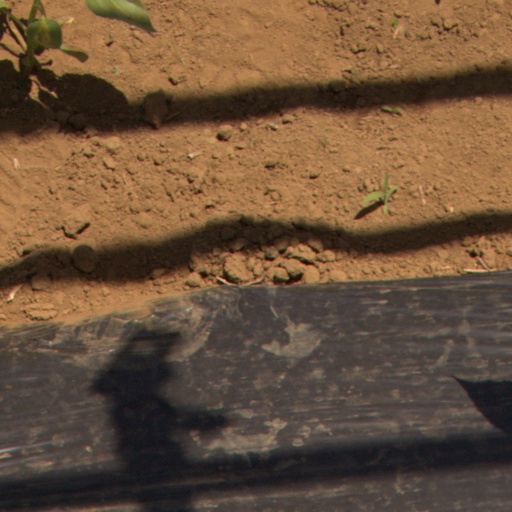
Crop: Jerusalem artichoke